Nicolas Stoyko

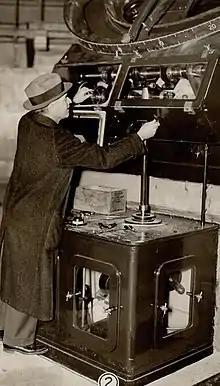
The reference clock of the David Dunlap Observatory (1935).

These astral movements were timed at different points on the globe by mechanical instruments derived from the Repsold pendulum. Time radio signals made it possible to compare the clocks of the various observatories of the globe several times a day.